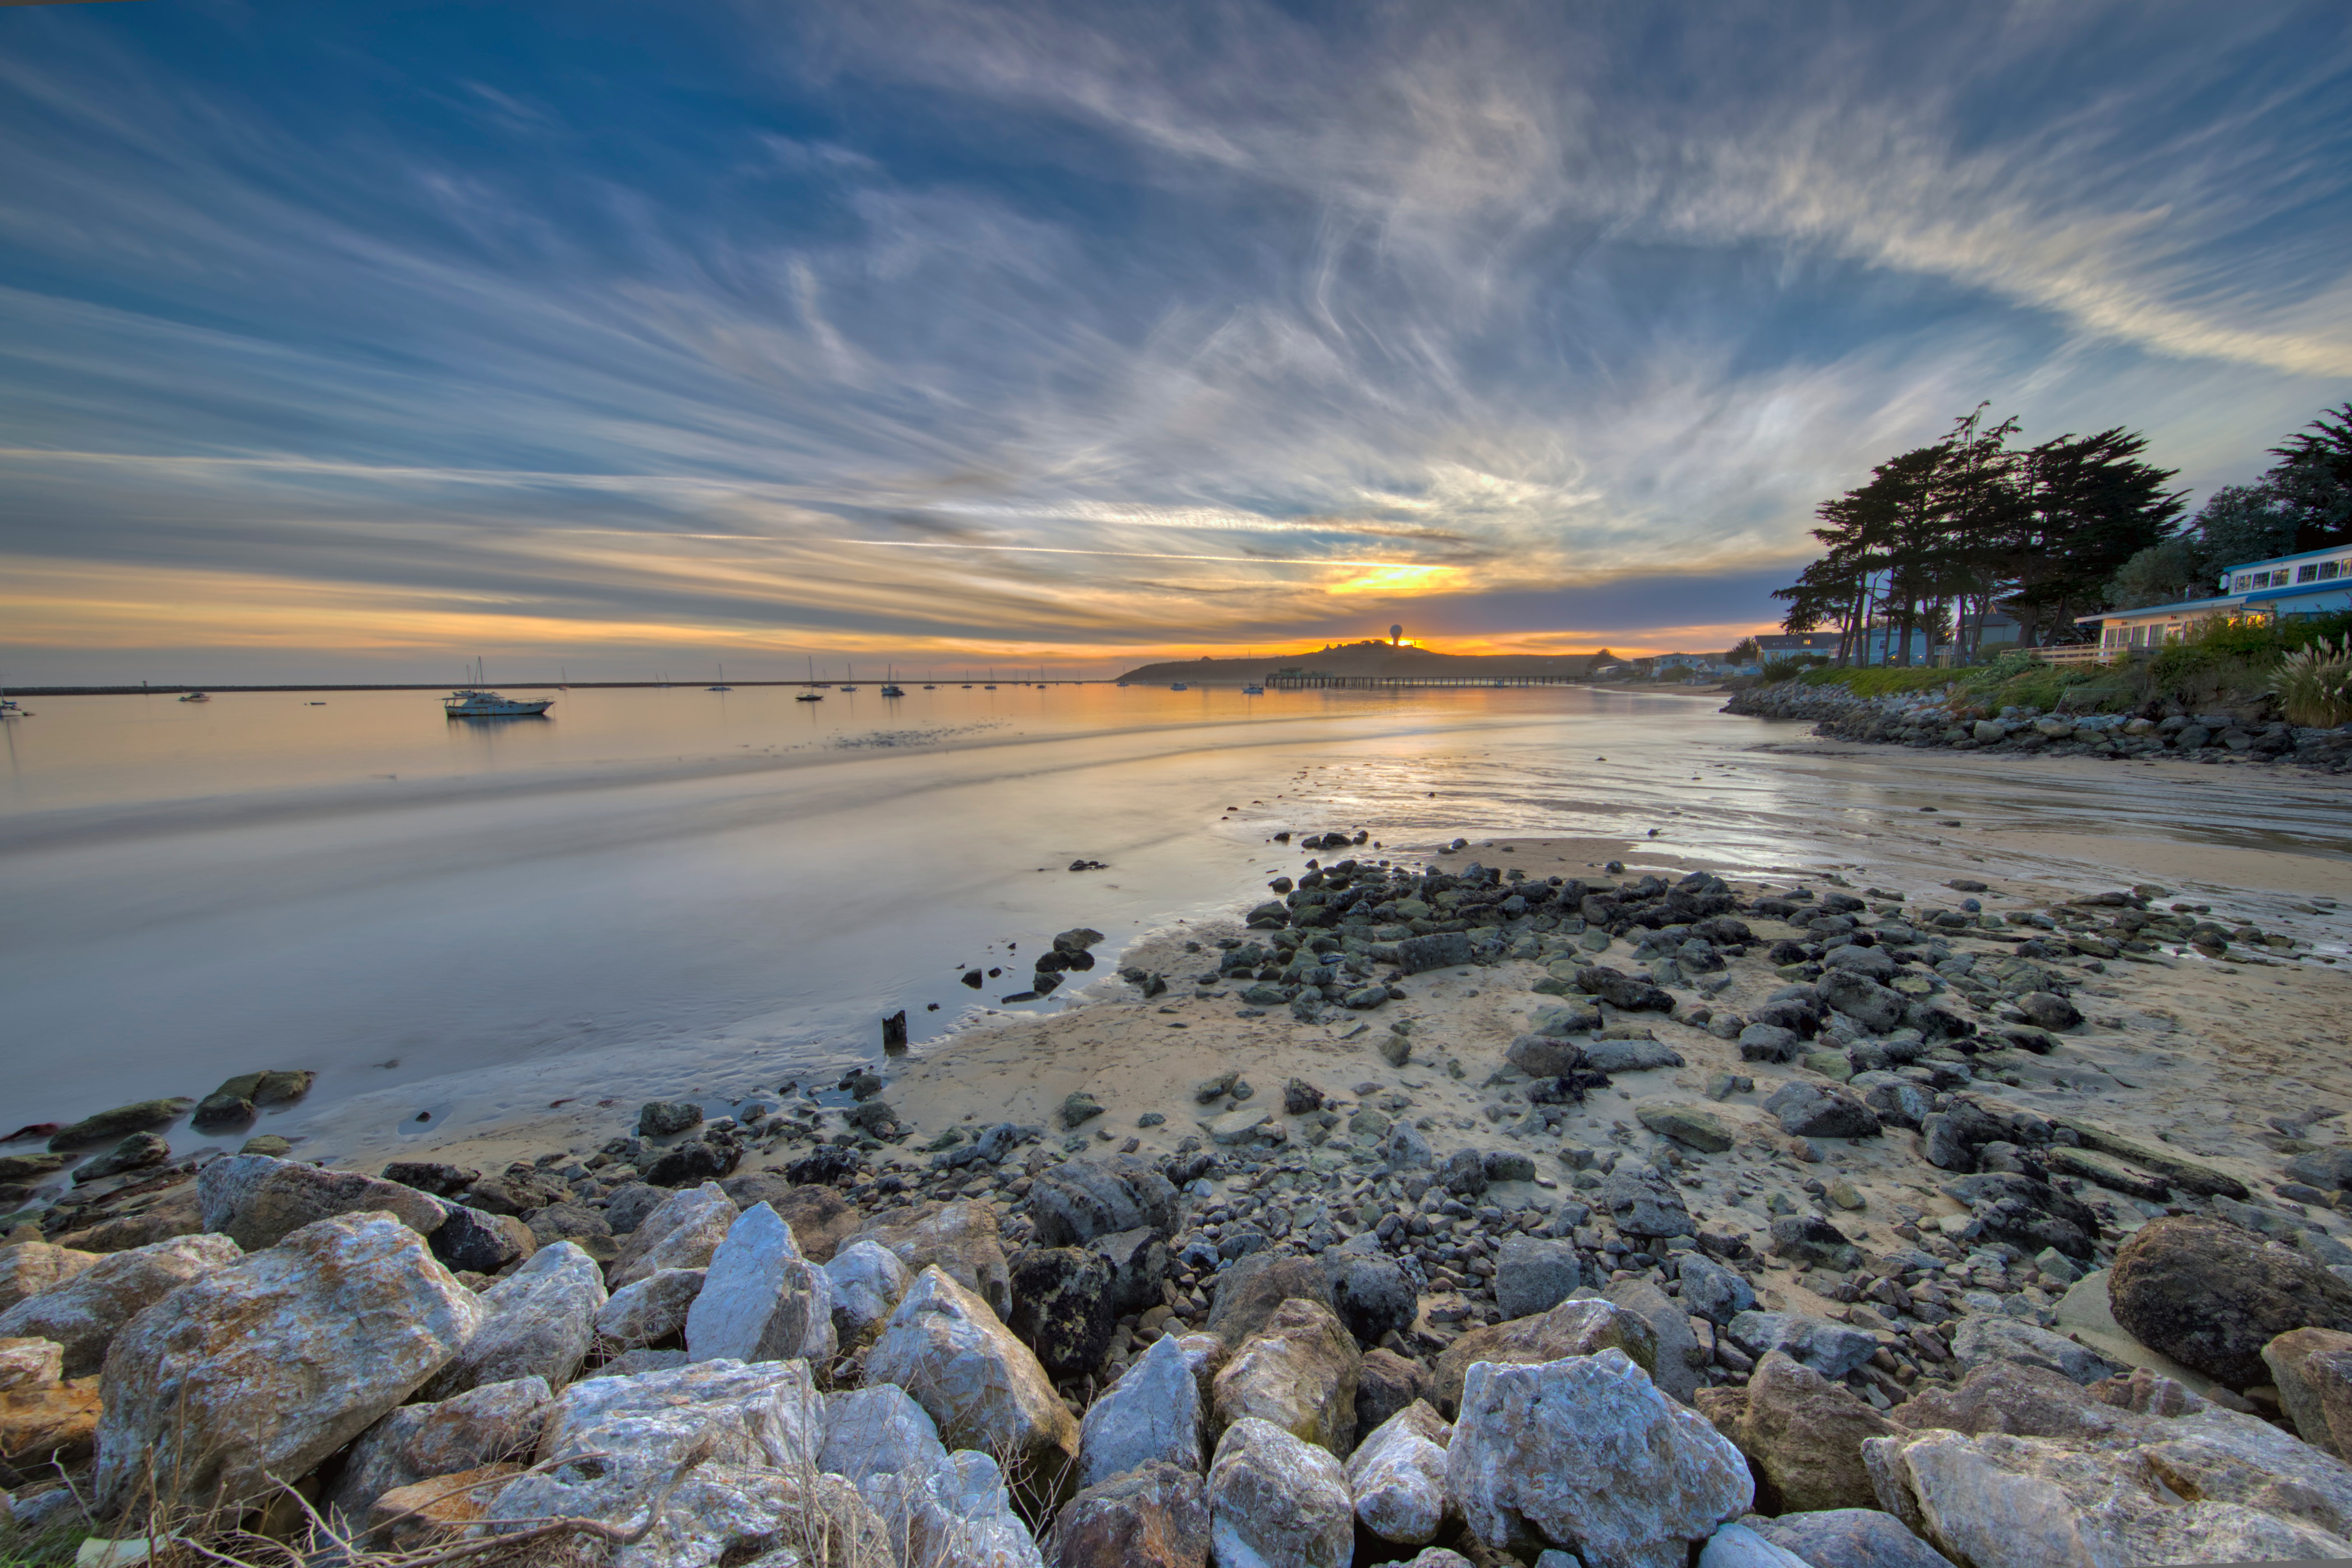
sky, body of water, shore, nature, water, sea, coast, rock, beach, cloud, natural landscape, natural environment, ocean, morning, horizon, sunset, sunrise, coastal and oceanic landforms, reflection, bay, sand, tree, evening, landscape, photography, dawn, calm, sunlight, wave, inlet, bank, tropics, tide, wind wave, boulder, meteorological phenomenon, dusk